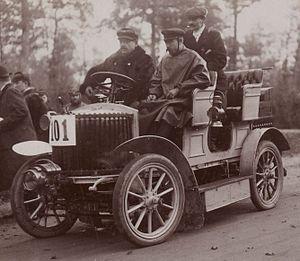
[Collection Jules Beau. Photographie sportive]
Gardner-Serpollet est une marque d'automobile « à vapeur » franco-américaine pionnière fondée et dirigée par Léon Serpollet et Franck Gardner entre 1898 et 1907.